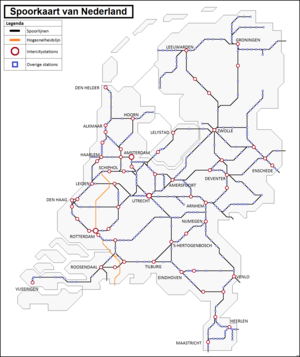
Utrecht / Trafik
Togforbindelseskort Nederlandene med alle IC stationer i cirkler
Utrecht er en kommune og en by, beliggende i provinsen Utrecht i Nederlandene. Byen er den fjerdestørste i Nederlandene. Kommunens areal er på 99,21 km², og byen har 343.779 indbyggere fordelt på 10 distrikter.